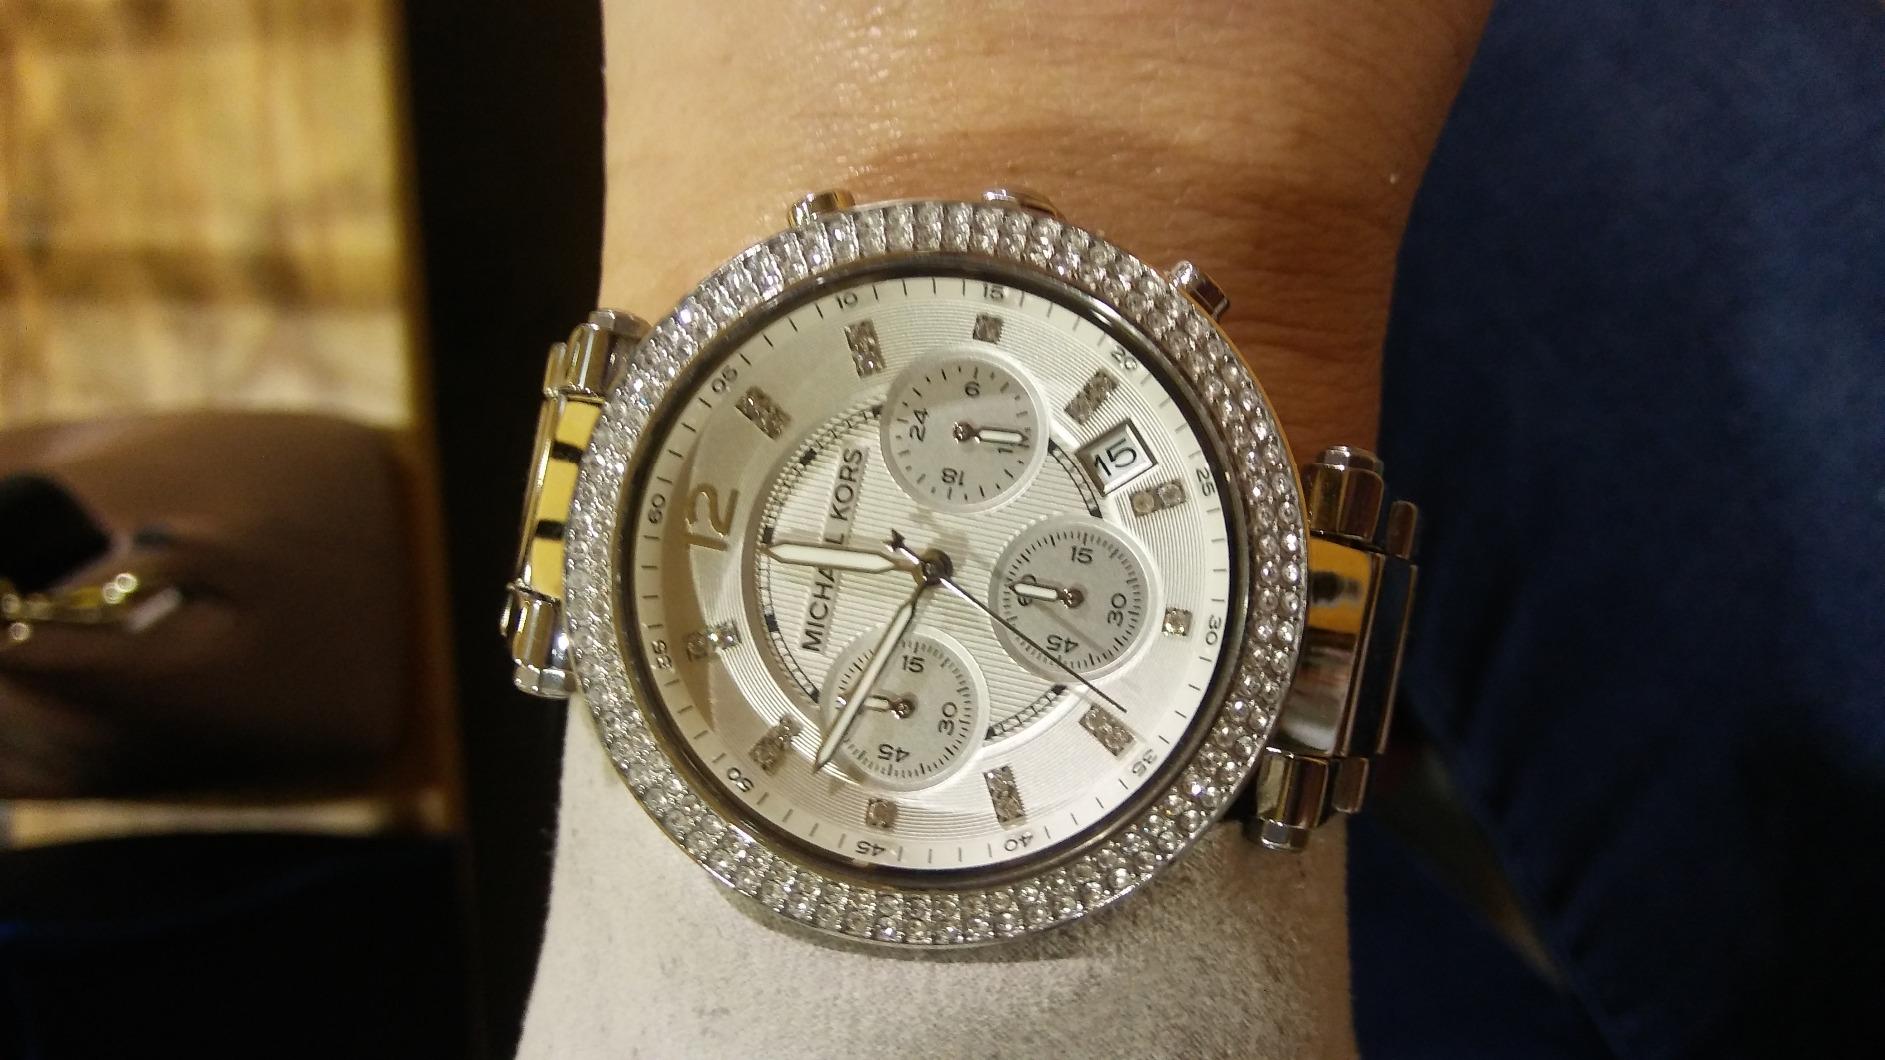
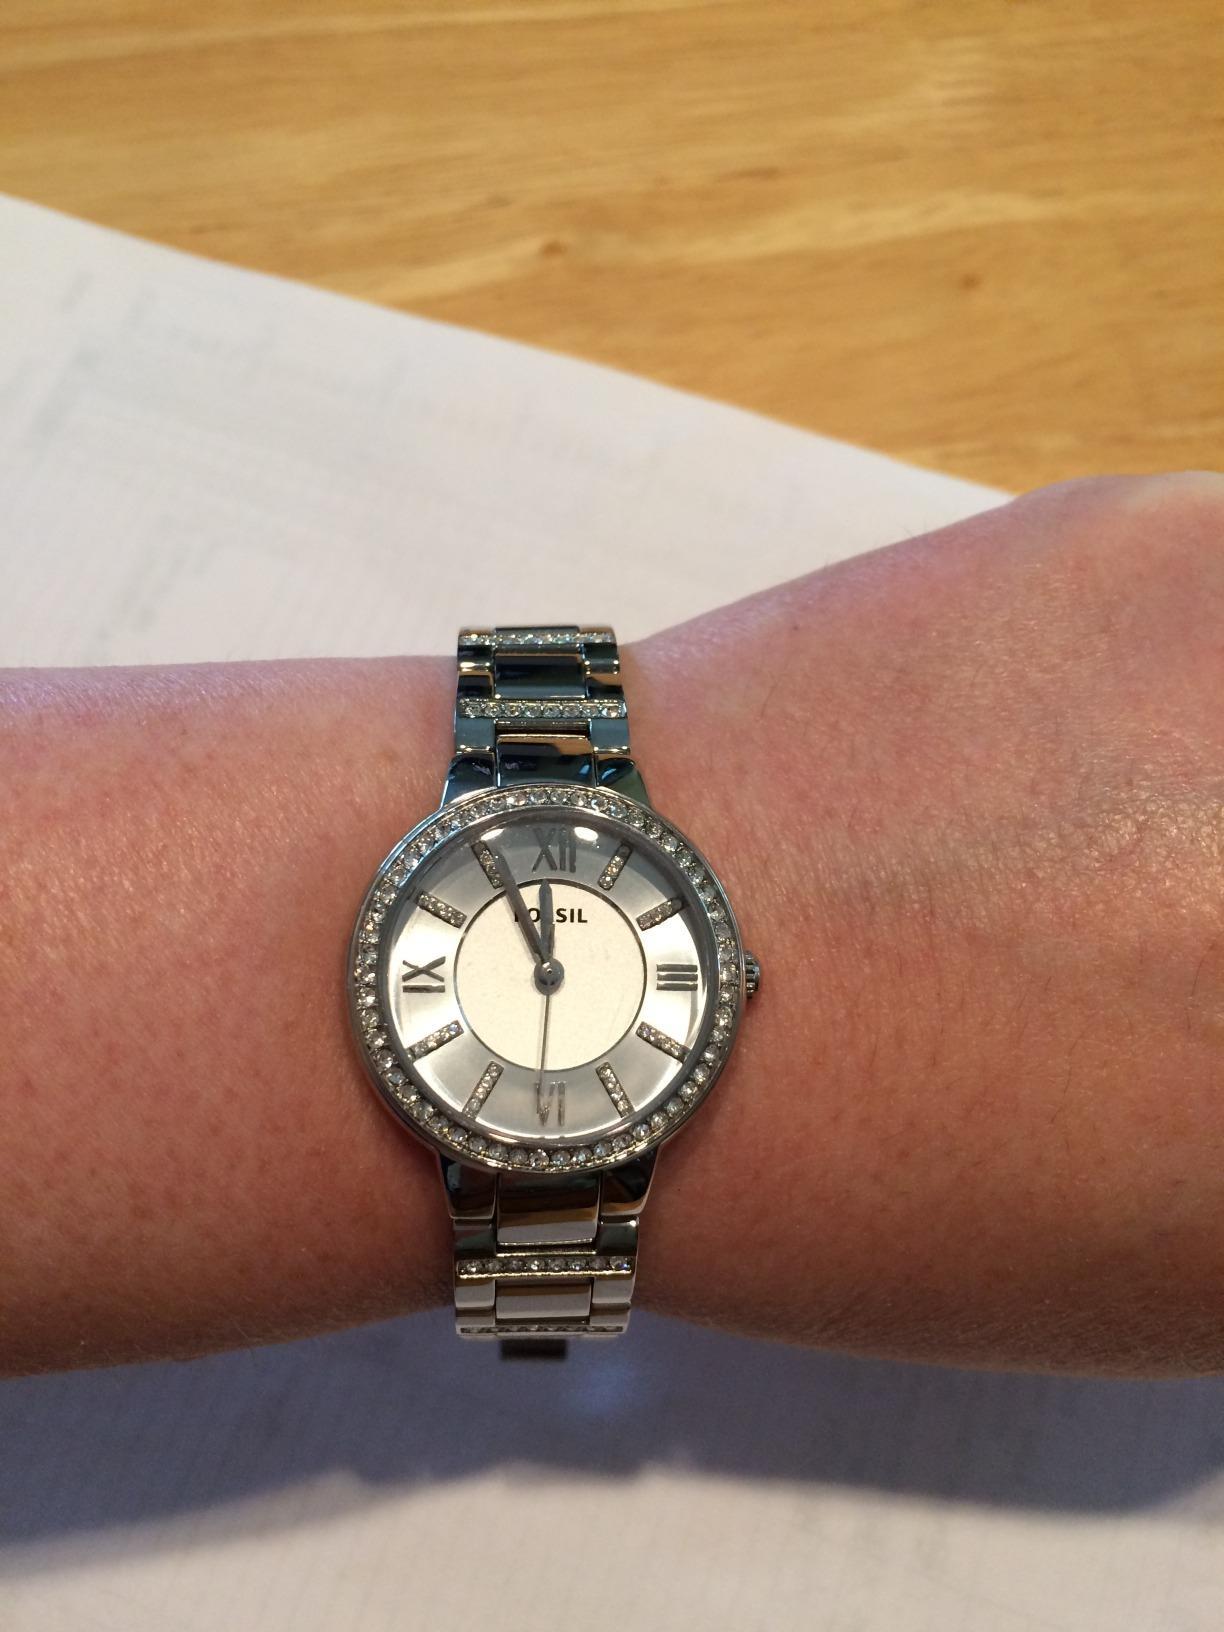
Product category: accessories_watch
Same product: no